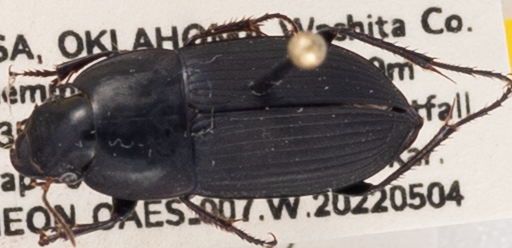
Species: Anisodactylus haplomus
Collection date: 2022-06-15
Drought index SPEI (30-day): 0.684
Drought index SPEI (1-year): -0.8
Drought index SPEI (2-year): -0.82